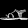
Label: Sandal